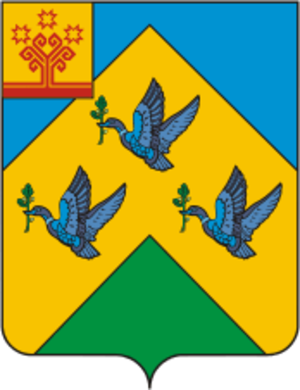
Novotjeboksarsk
Novotjeboksarsk er en by i Republikken Tjuvasjien i Rusland. Novotjeboksarsk er Tjuvasjiens næststørste by med 126.626 indbyggere. Byen ligger på højre bred af Volga, omkring 17 km fra republikkens hovedstad Tjeboksary.